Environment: real
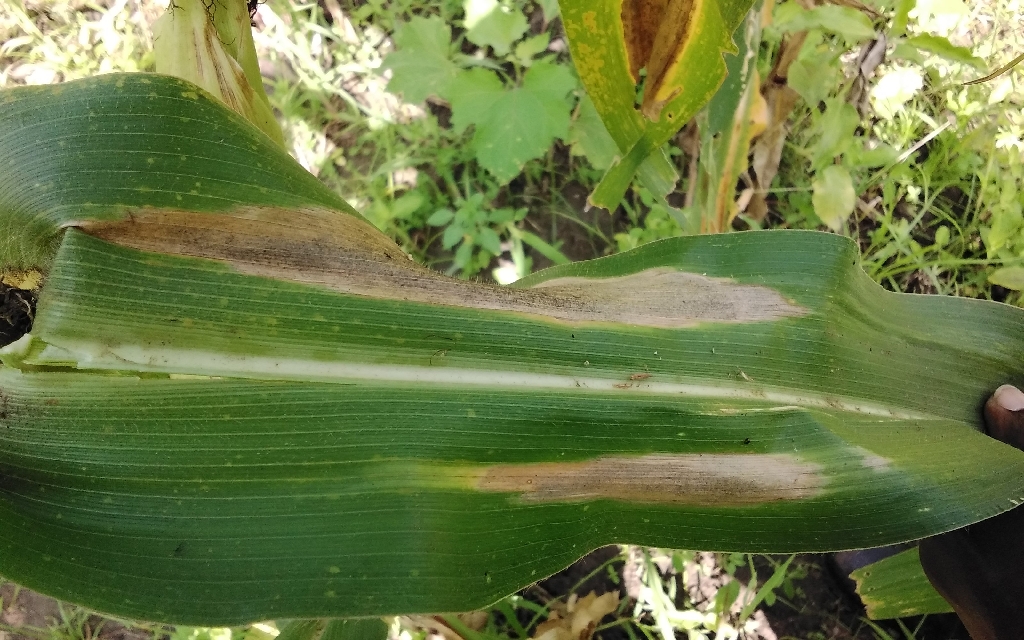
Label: northern_corn_leaf_blight